Pomors

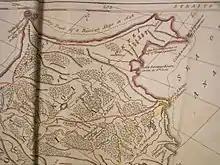
An early (1773) map of Chukotka, showing the route of the Dezhnyov expedition of 1648

These spiritual beliefs also played a large role in daily life, as it is a part of the "Pomor fate" to actively engage in this battle, which is not only shaped by actions but also the words of the starinshchik, the person who has knowledge of the ritual turns of speech and sacred formulas. This shows that despite a general non-dualism the Pomors had a concept of good and evil, these two forces were indeed seen as in a constant fight embodied by the sacred geography of the landscape, as for example the western wind was identified with the antichrist. Elemental gods and goddesses play an important part in this fight that involves good and evil spirits and forces, as they are connected with the seasons and even different times of the day. The winter is considered a dreamtime, which is ended by localized celebrations of symbolic rebirth that greet the sun, which plays a key role in Pomor mythology as it is also represented by the Bird of Happiness in Pomor households.